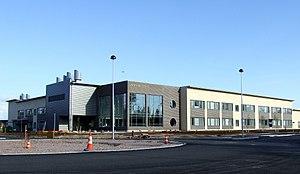
Kempele est une municipalité du nord-ouest de la Finlande, dans la région d'Ostrobotnie du Nord.